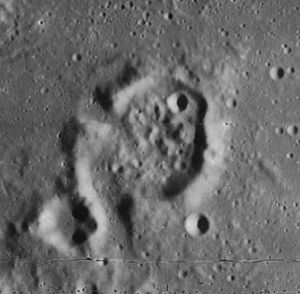
Burnham (månekrater)
Burnham er et lille nedslagskrater på Månen. Det befinder sig på Månens forside og er opkaldt efter den amerikanske astronom Sherburne W. Burnham.